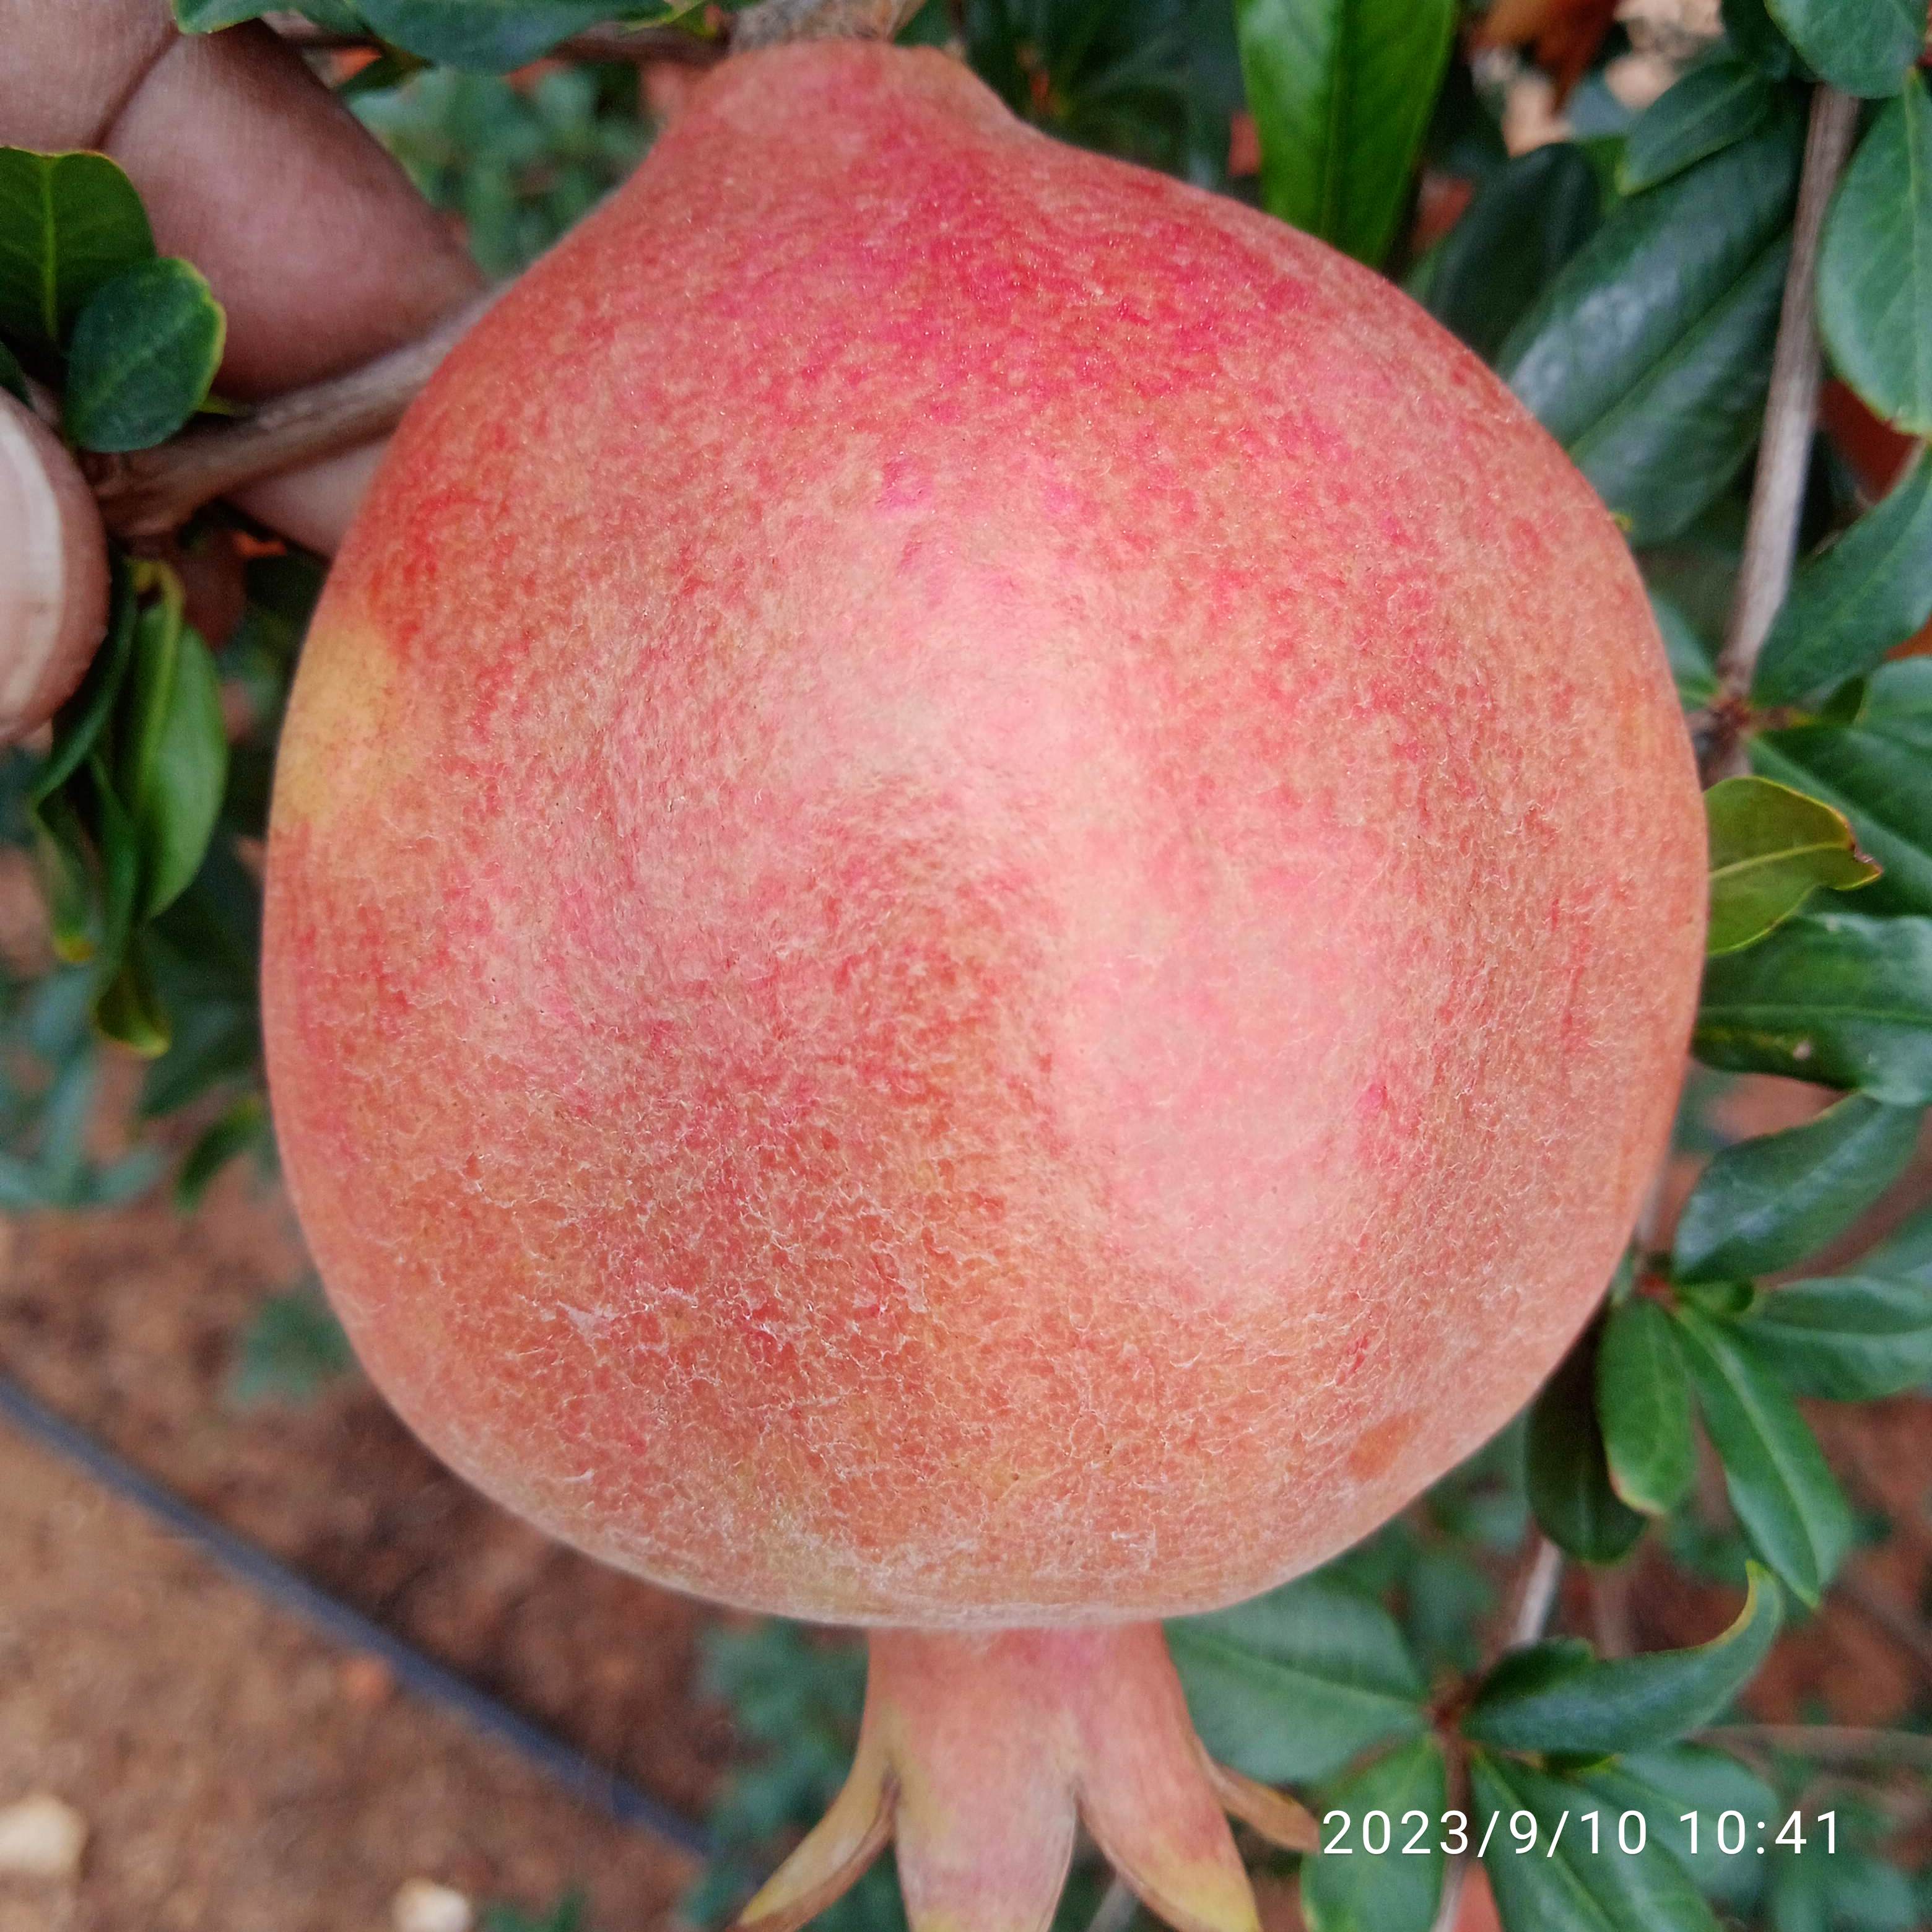
Label: Healthy